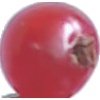
Label: Redcurrant 1